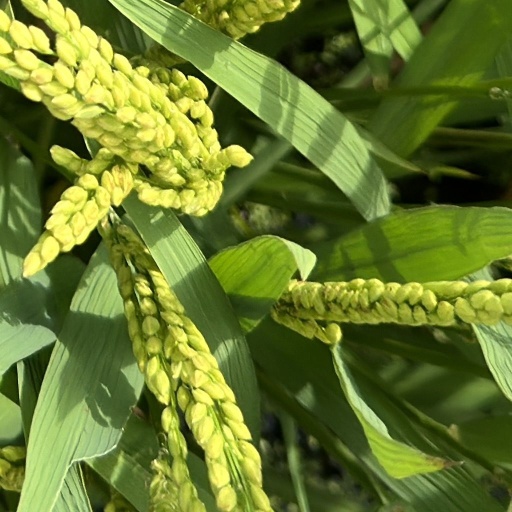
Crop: rice